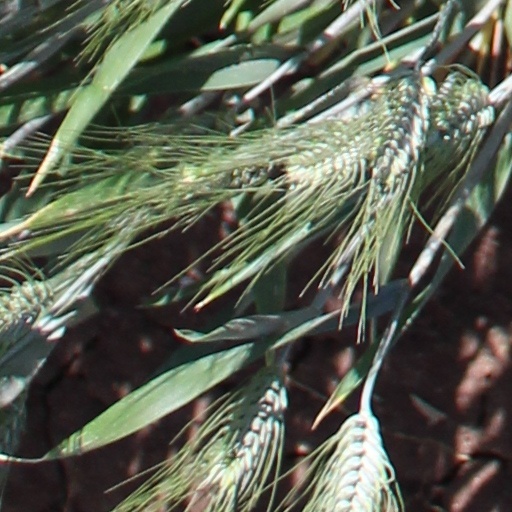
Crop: wheat